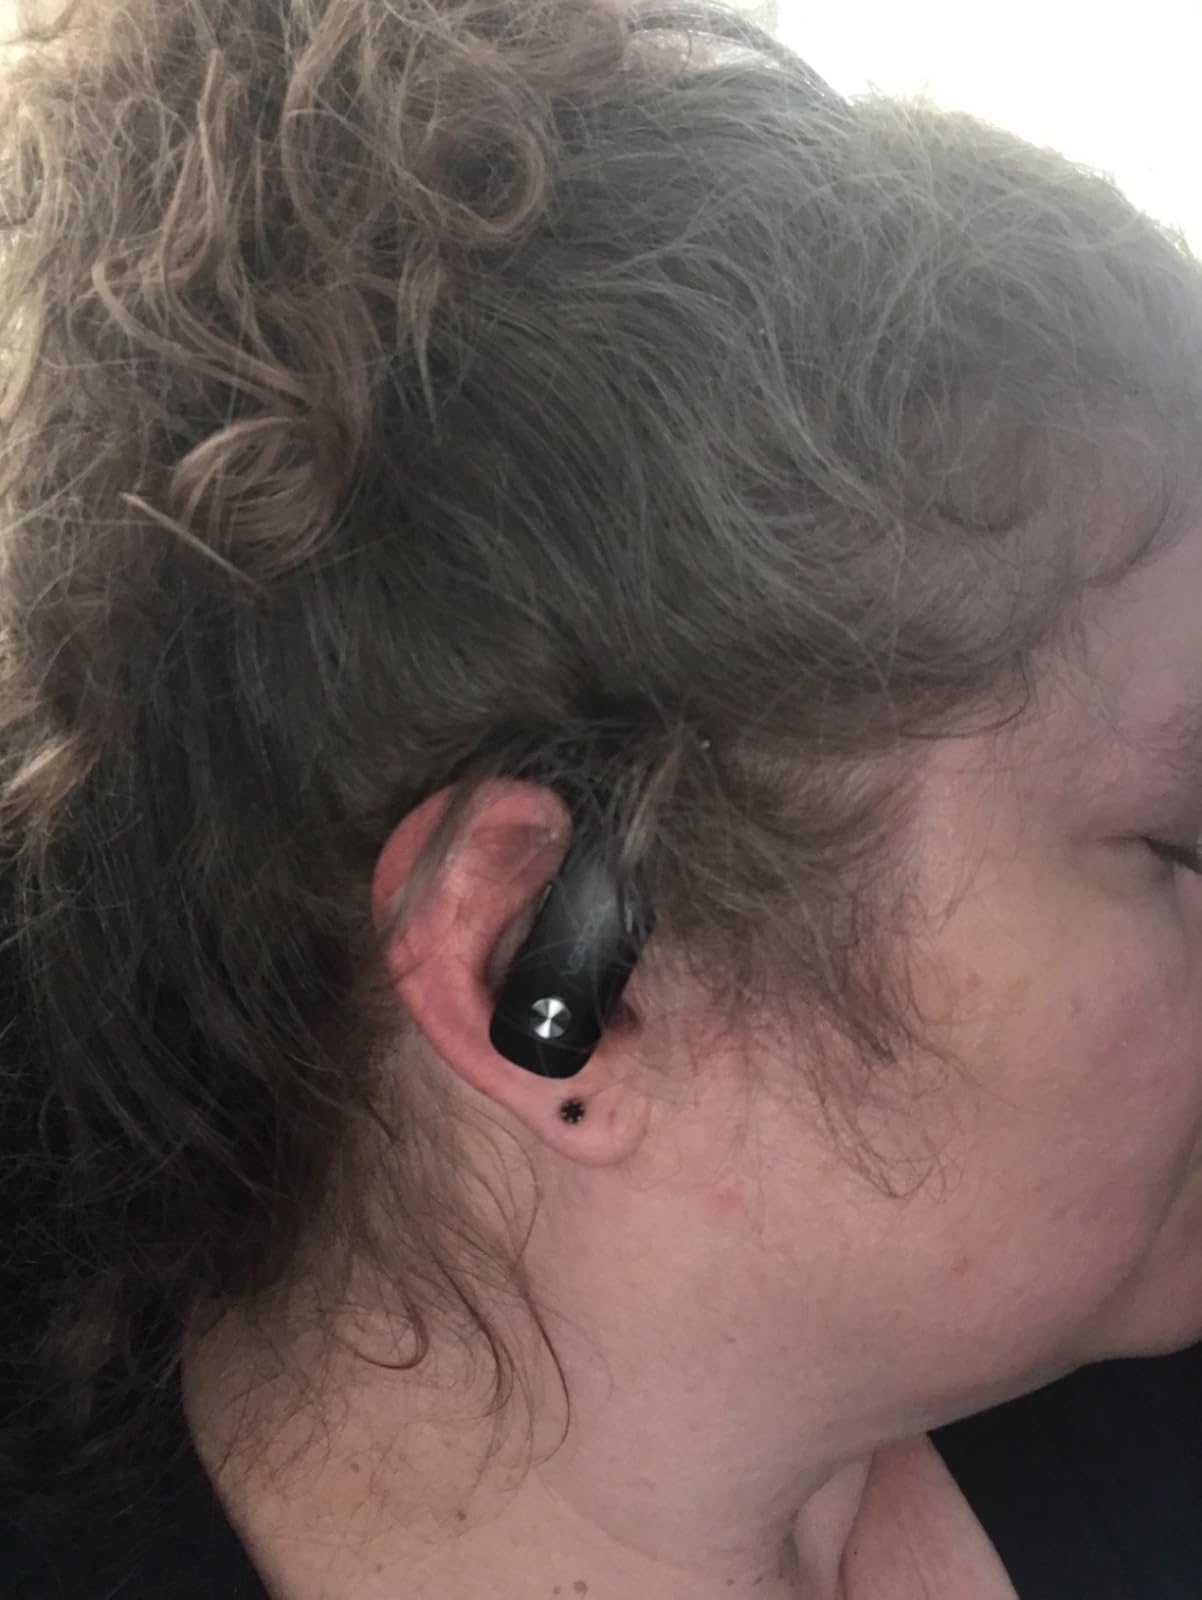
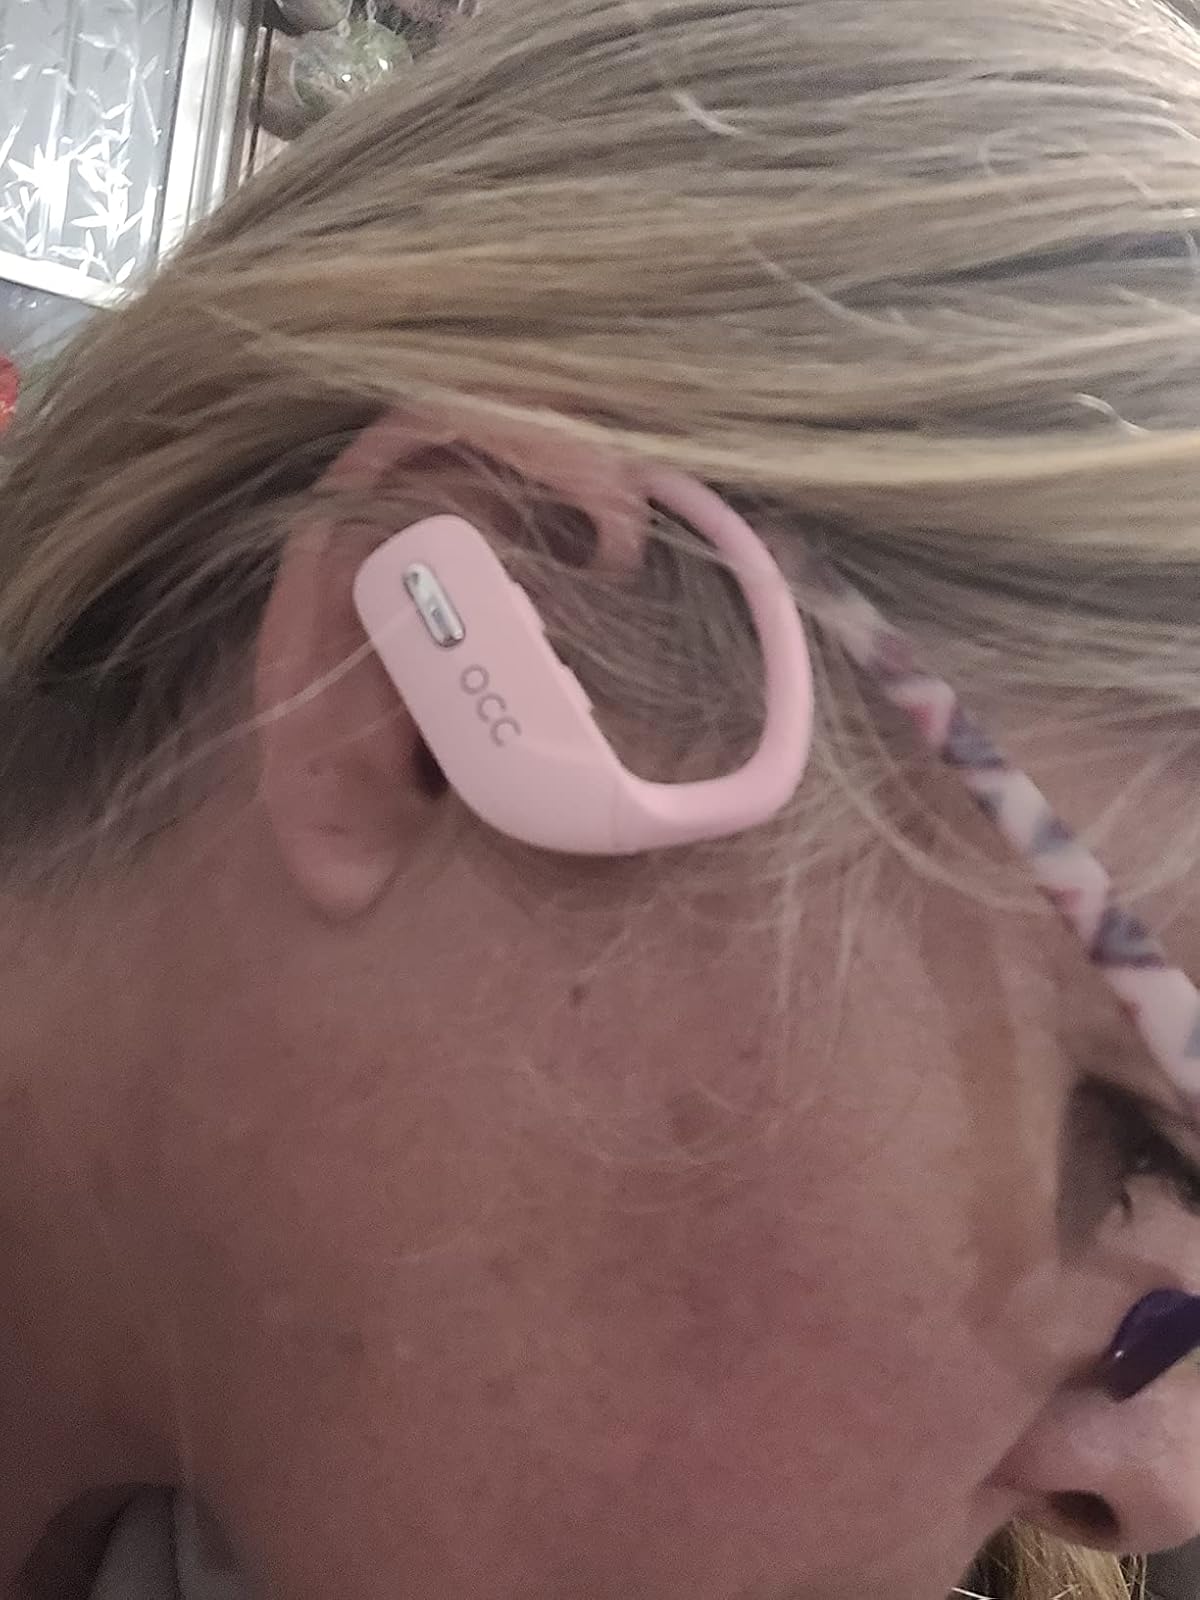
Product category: earbuds
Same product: no